Je suis un sentimental

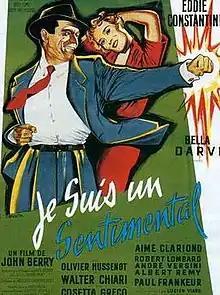

Je suis un sentimental is a 1955 French crime film directed by John Berry.